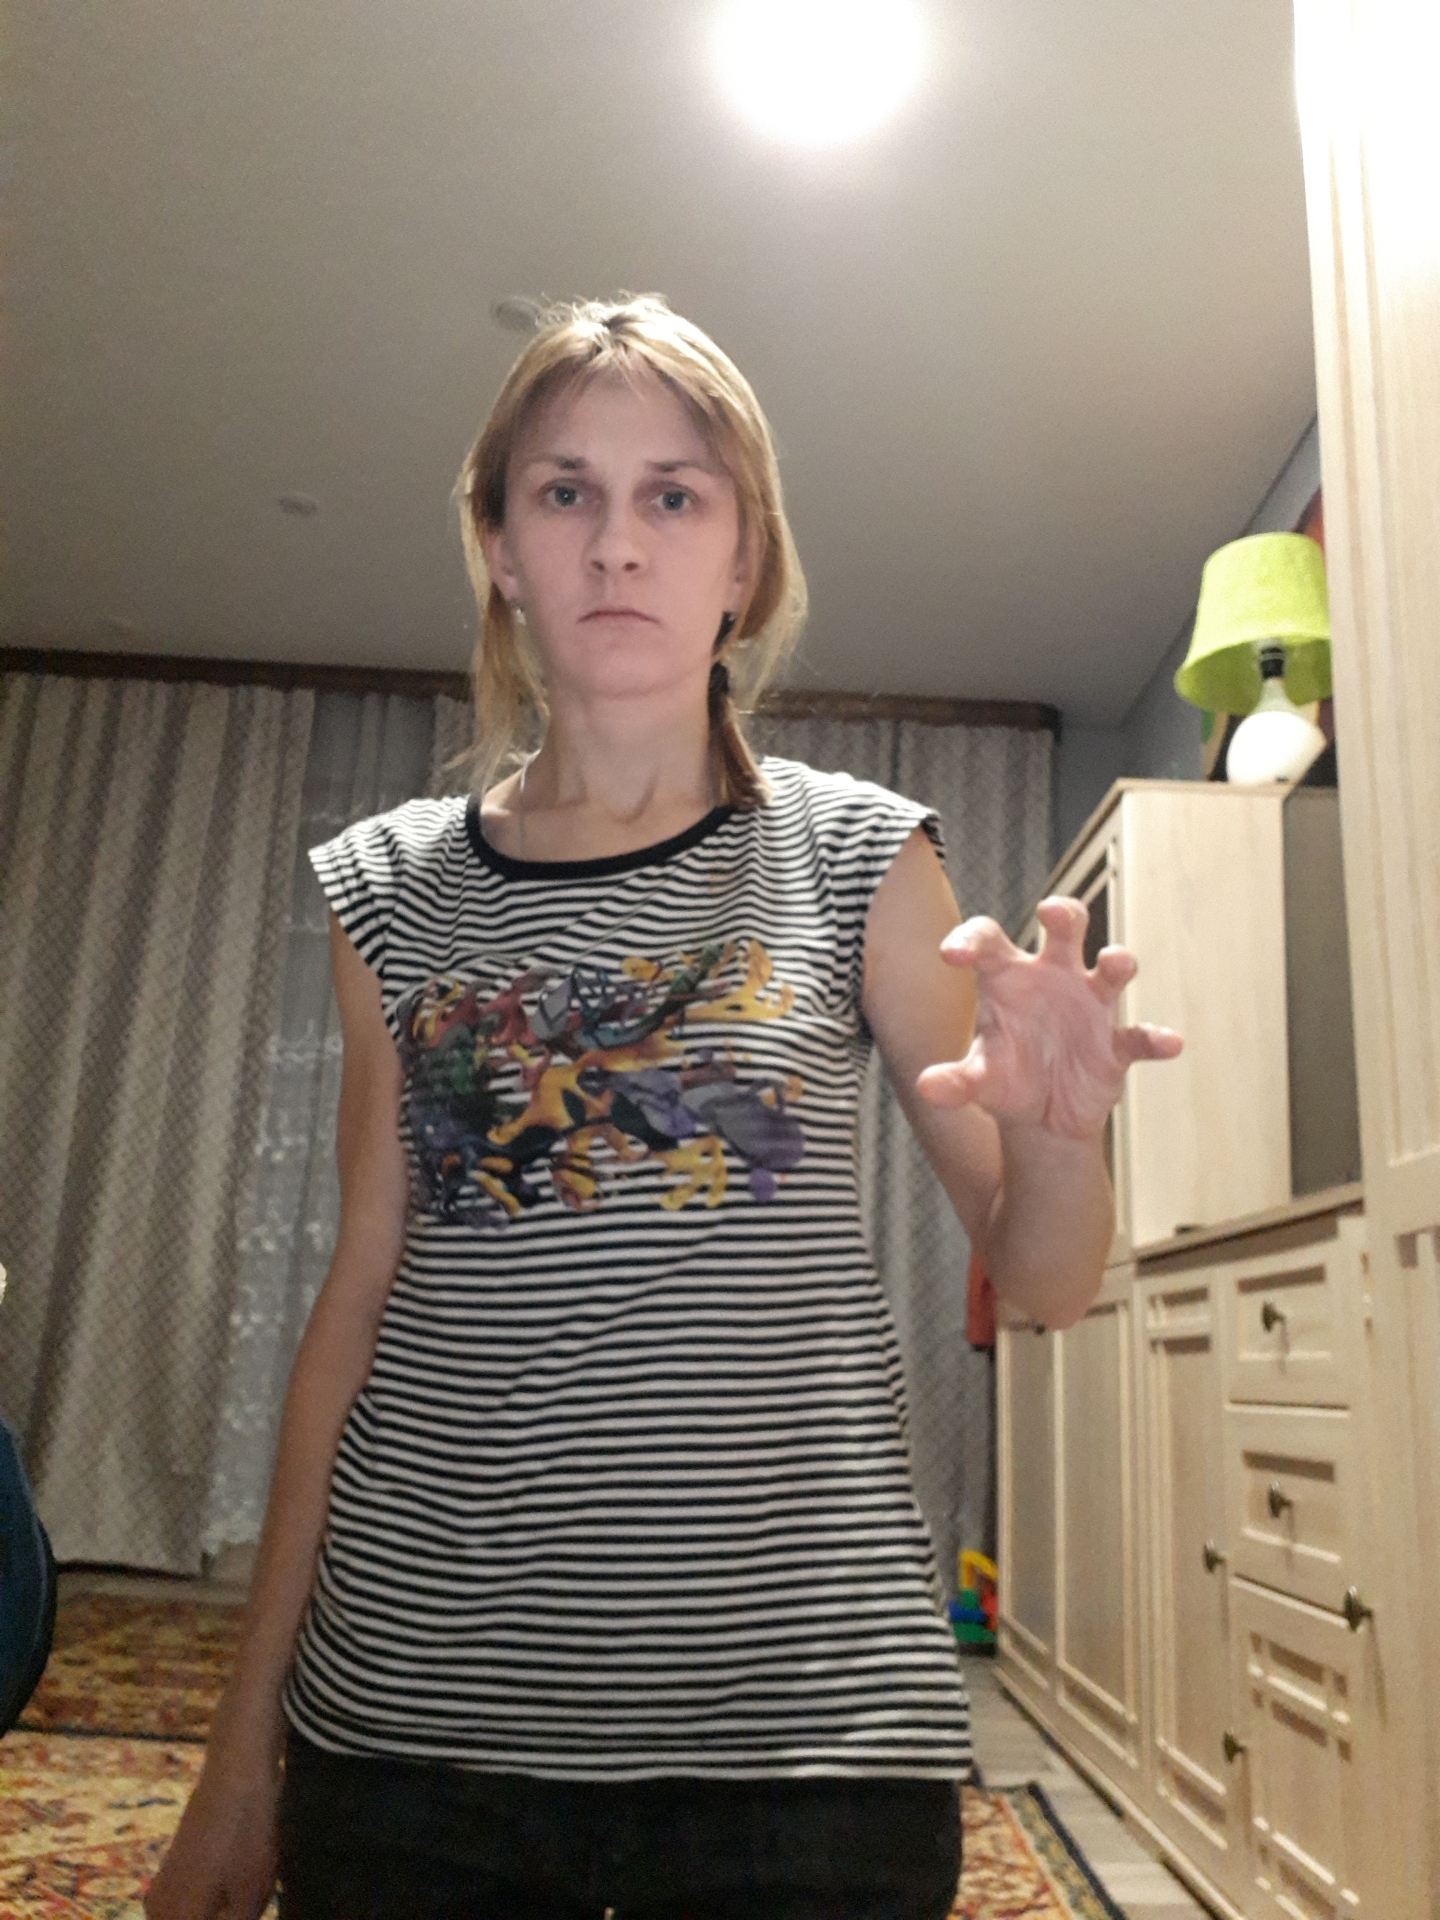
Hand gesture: grabbing